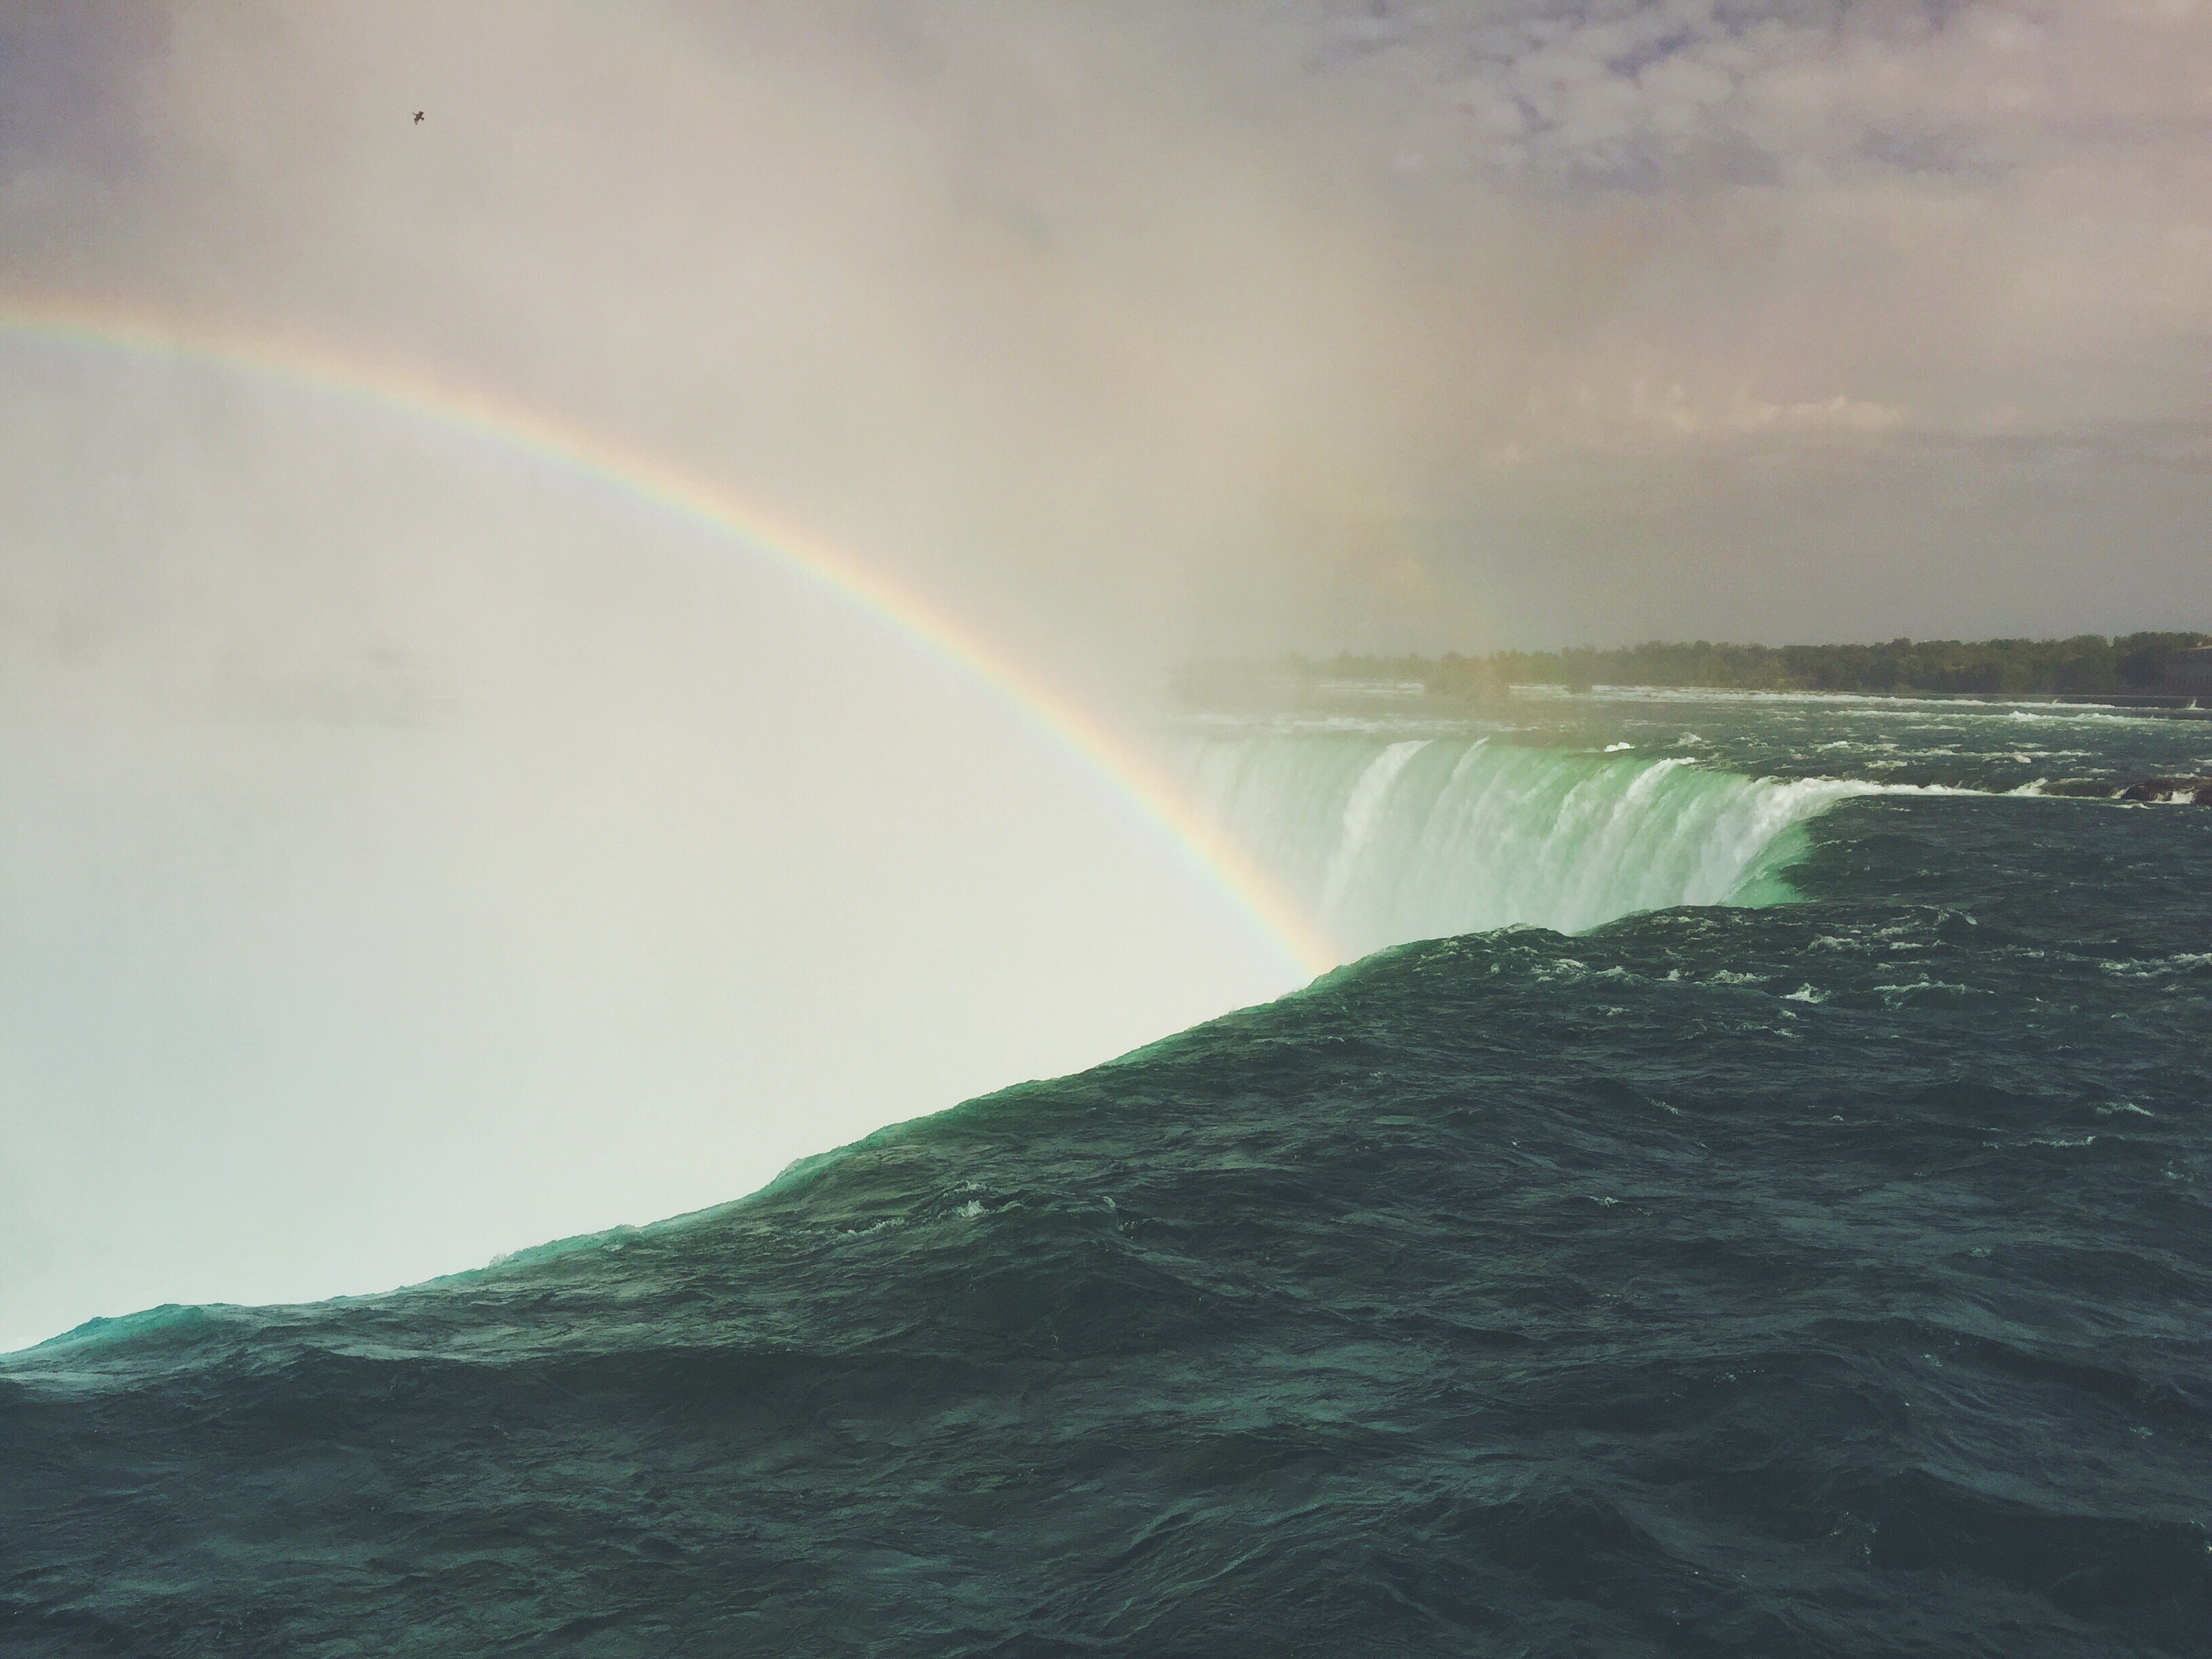
sea, ocean, wave, atmosphere, weather, rainbow, meteorological phenomenon, atmospheric phenomenon, atmosphere of earth, wind wave